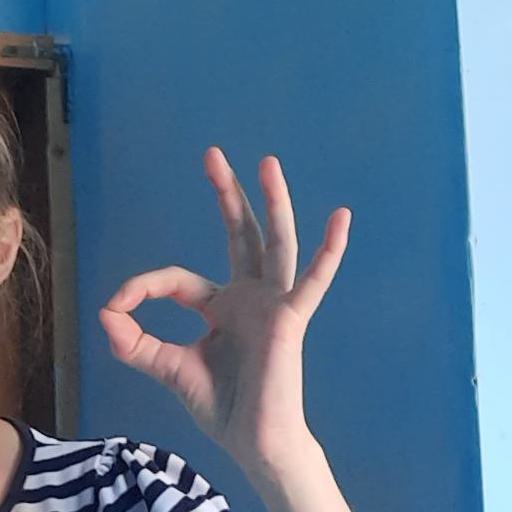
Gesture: ok